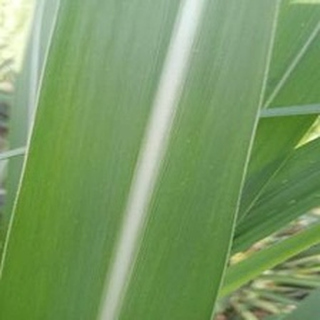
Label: healthy_sugarcane